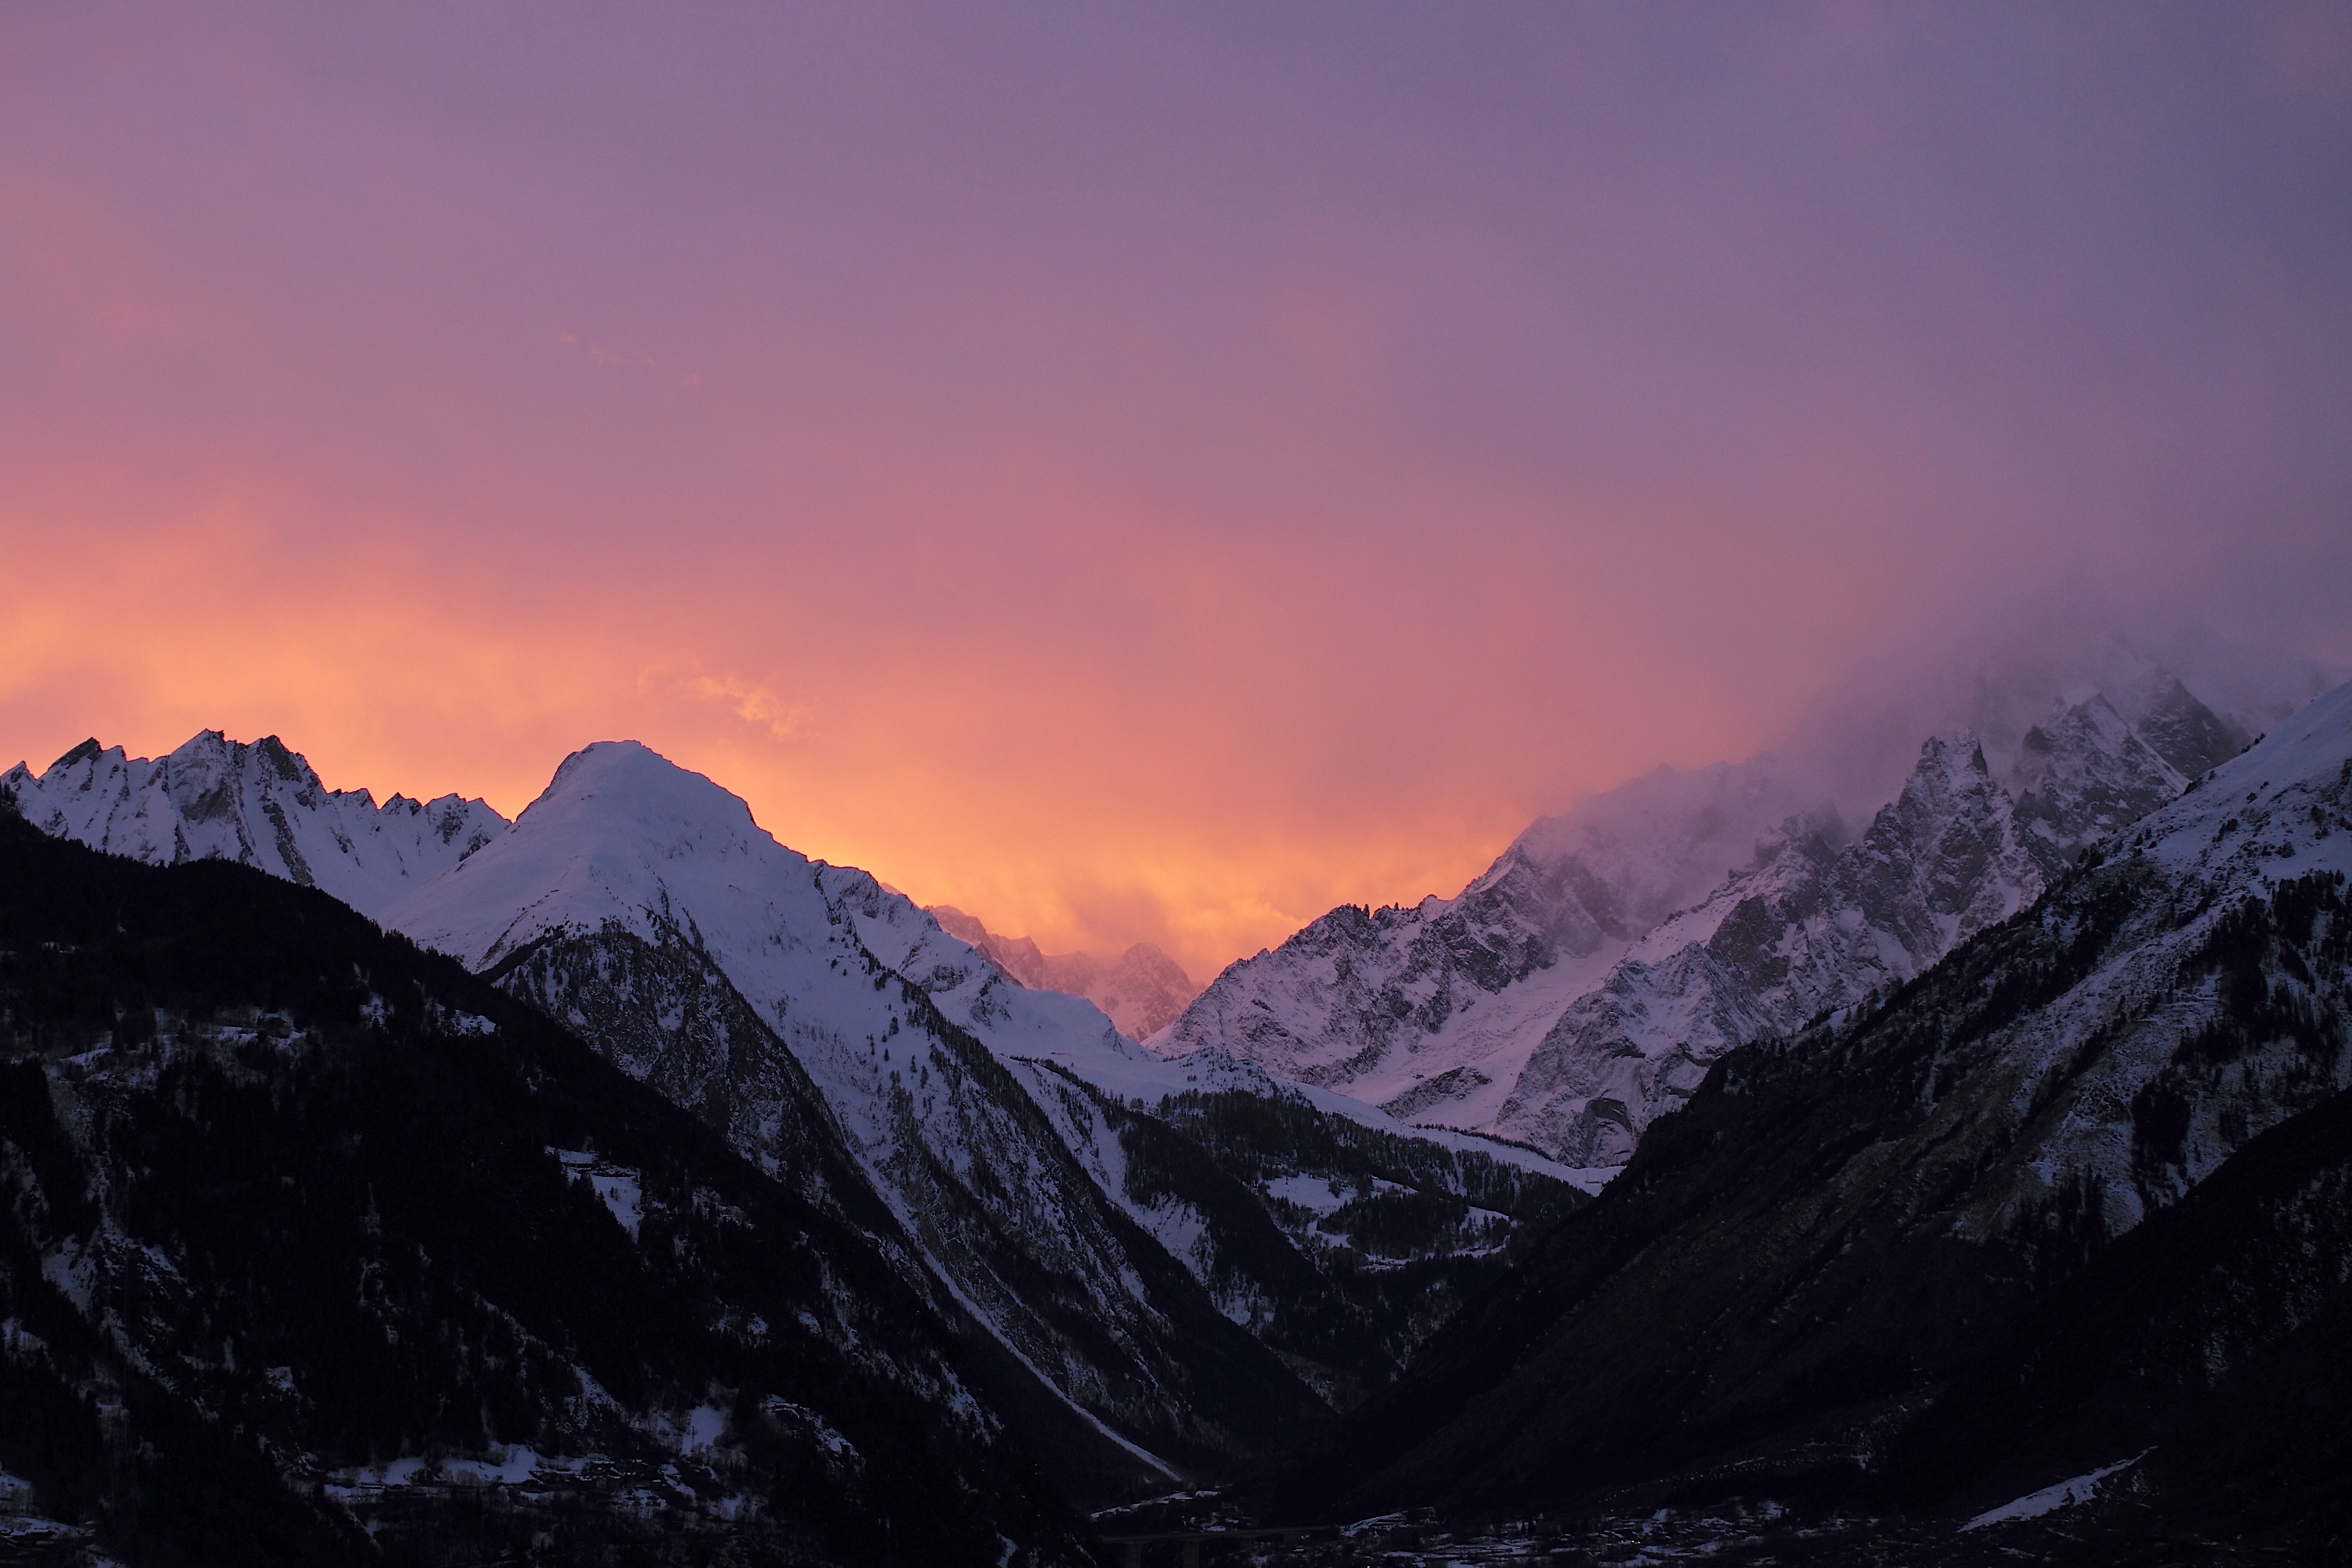
landscape, mountain, snow, winter, cloud, sky, sunrise, sunset, cloudy, morning, dawn, mountain range, travel, range, village, dusk, europe, evening, orange, red, weather, fire, italy, snowy, alpine, ridge, summit, aosta, m, hotel, mountains, alps, ski, peaks, blanc, 50, leica, 240, summilux, italian, piemonte, february, courmayeur, mont, piedmont, sci, valledaosta, lasalle, skyfire, landform, geographical feature, atmospheric phenomenon, mountainous landforms, geological phenomenon